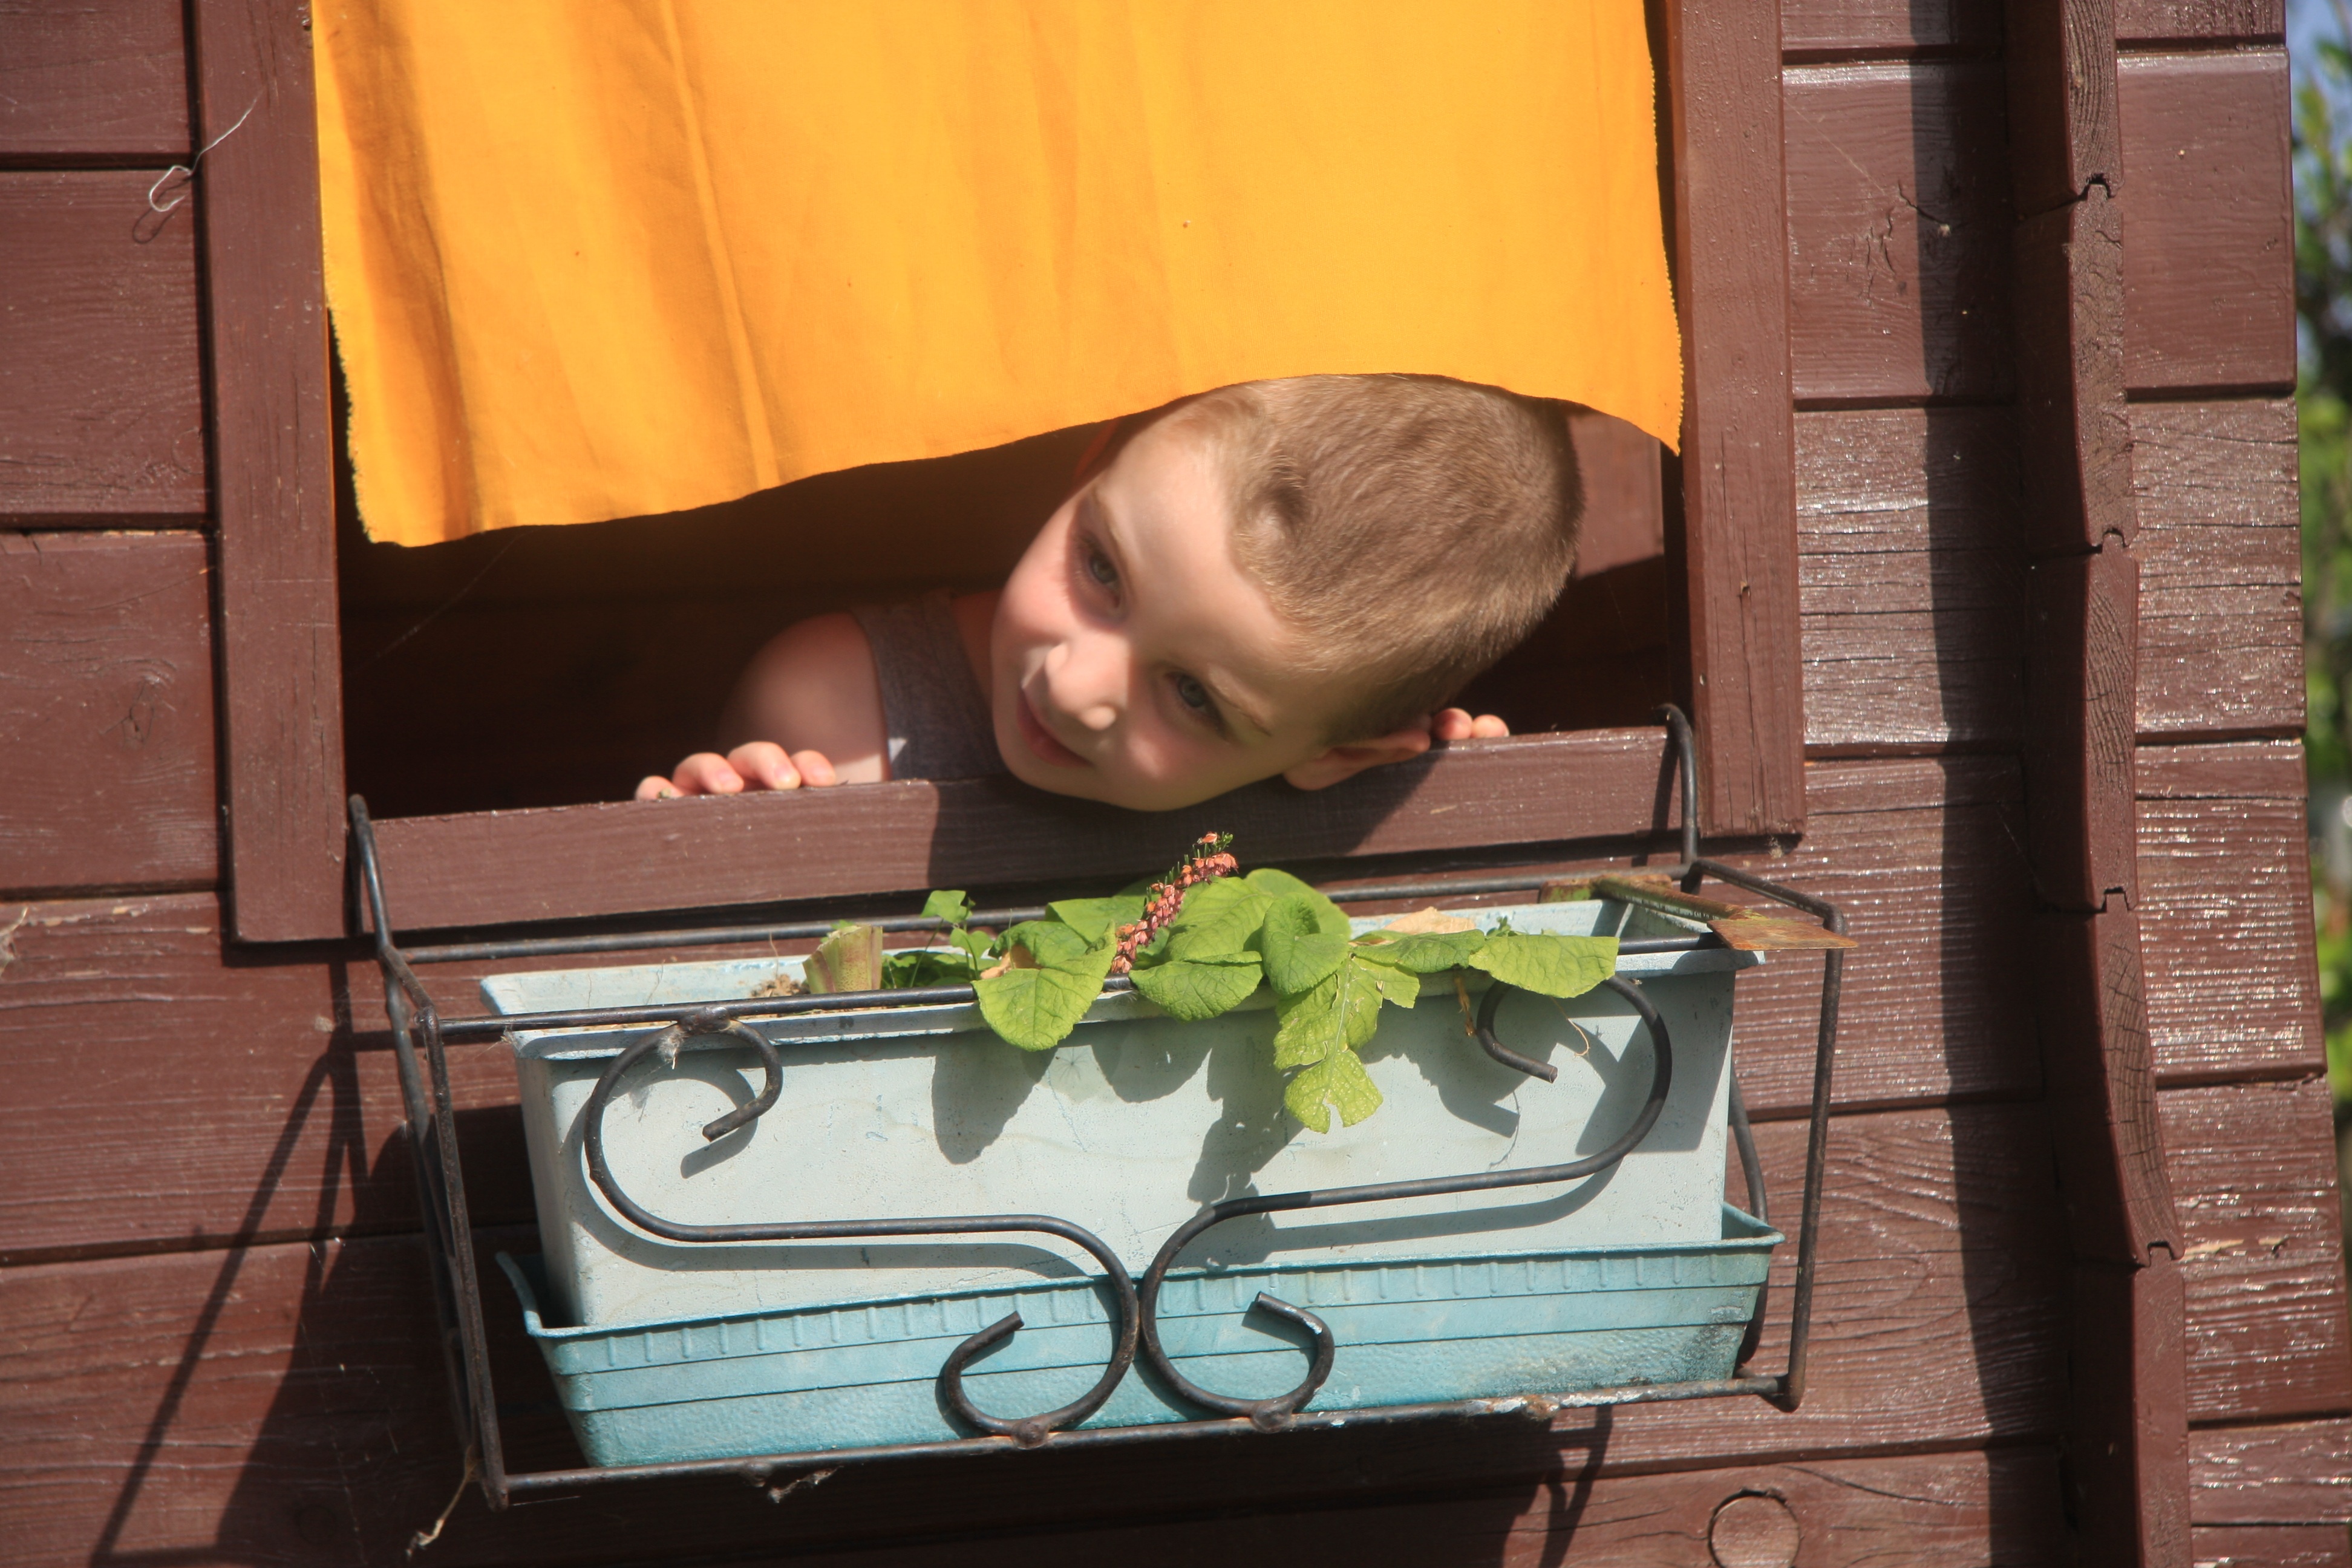
window, wall, guy, green, color, child, yellow, art, curious, cuckoo